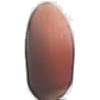
Label: hazelnut